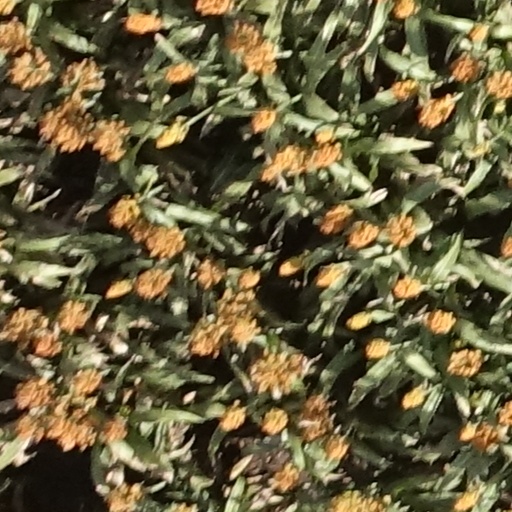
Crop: sorghum